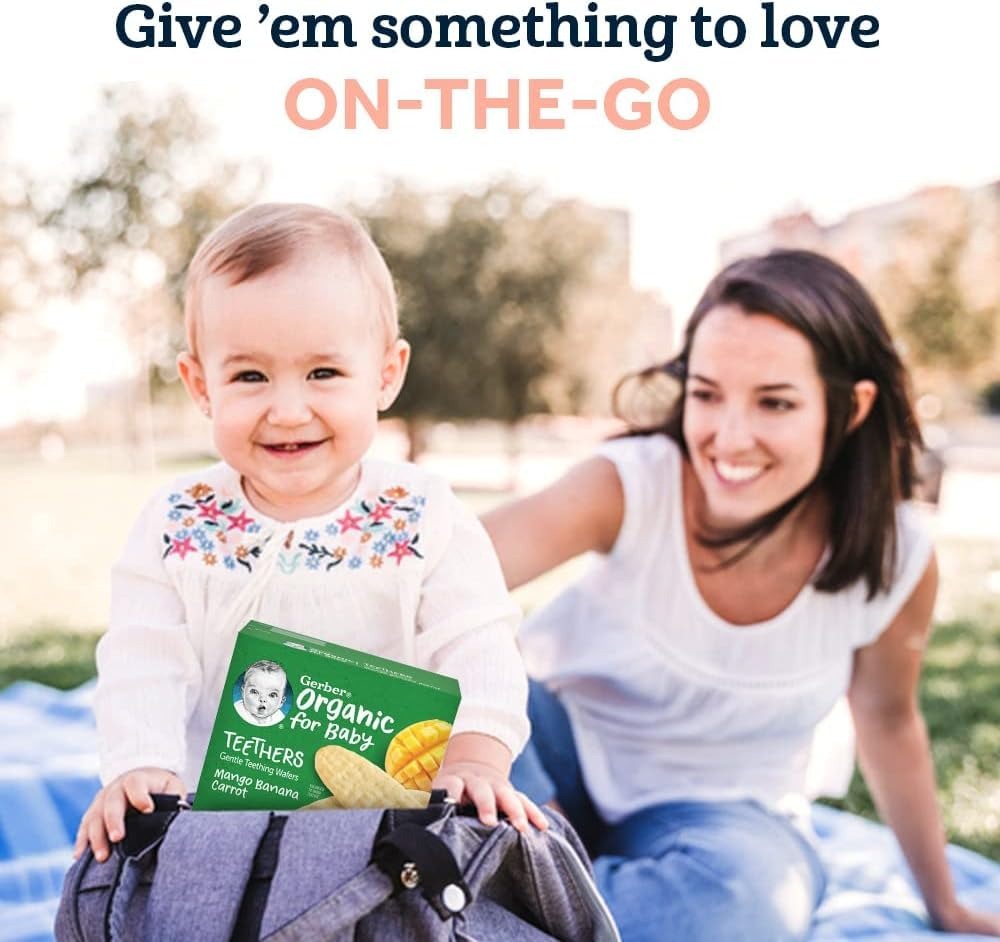
Item Name: Gerber Snacks for Baby Teethers, Organic Gentle Teething Wafers, Blueberry Apple Beet, 1.7 Ounce, 12 Count Box (Pack of 6)
Bullet Point 1: Teething Snacks: Gentle teething wafers for babies 7 months and up have an easy to grip design for babies who can pick up foods and are learning to self-feed. These are a yummy way to help soothe your baby’s teething gums
Bullet Point 2: Wholesome Ingredients: These easily dissolving snacks contain 4 grams of whole grains & 2 grams of protein per serving. Ingredients are Non-GMO & Certified Organic with no artificial flavors, colors or preservatives
Bullet Point 3: Nutritious Snacking: Our snacks are crafted to be nutritious with wholesome ingredients like whole grains, yogurt, & real fruit & veggies. No artificial flavors, sweeteners or synthetic colors ever
Bullet Point 4: Gerber Goodness: Our foods start with whole ingredients like real fruits, veggies, & grains to help nourish your baby right from the start, from infant formula to baby food to snacks & toddler food.
Bullet Point 5: Nutrition For Growing: Like your baby, we're always growing & learning. More than ever we're committed to being your partner in parenthood with quality ingredients, nutritious food & expert guidance
Value: 10.2
Unit: Ounce

Price: 4.96